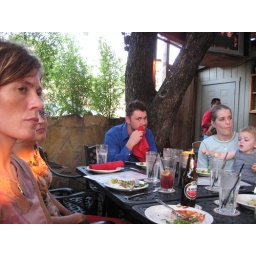
that guy in the blue shirt is gay